Nao Hibino

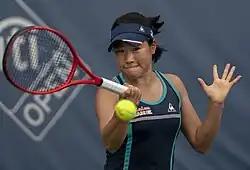
Hibino hitting the forehand.

Hibino prefers an aggressive style of play. After defeating Hsieh Su-wei in the quarterfinal at the 2019 Japan Women's Open, she described the match as 70 percent defense and 30 percent offense but stated that she has to be more aggressive. After defeating compatriot Misaki Doi in the final of the same tournament, Doi stated: "She has strong backhand but she was also using her forehand to structure points well giving me very little chance to play my game." Hibino can also be effective at the net to fend off a powerful strike from the player and secure a volley winner. One of the signatures of her style of play is the use of drop shots. She prefers hardcourts, but her favorite tournament is Wimbledon that is played on grass.